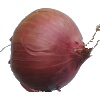
Label: Onion Red 1